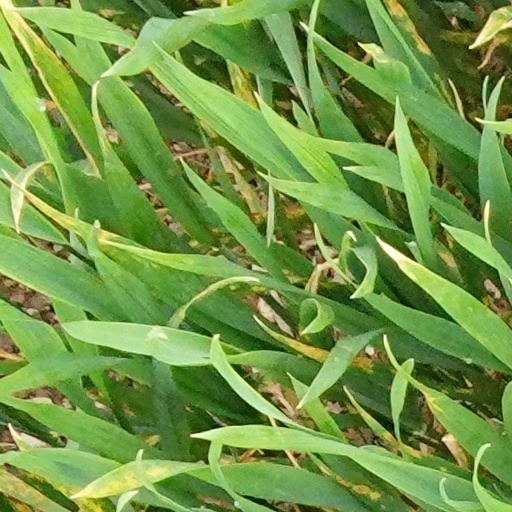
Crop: wheat